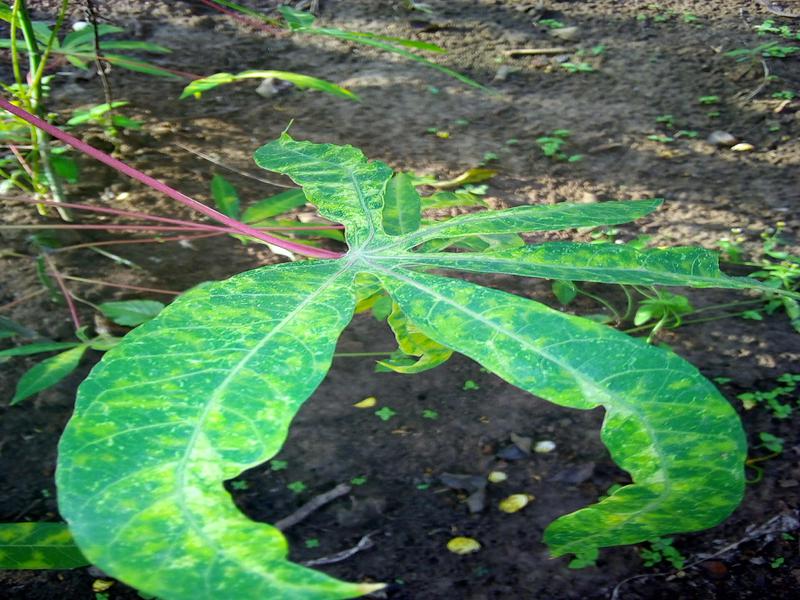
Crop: cassava
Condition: mosaic_disease